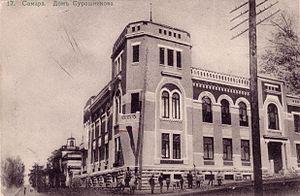
Franz Albert Schechtel, né le 7 août 1859 à Saint-Pétersbourg et mort le 7 juillet 1926 à Moscou, est un architecte russe, descendant d'Allemands de la Volga catholiques, qui fut surtout actif à Moscou construisant en vingt ans cinq théâtres, cinq églises, trente-neuf hôtels particuliers et immeubles, la gare de Iaroslavl et nombre de constructions, dans le style néorusse, ou encore Modern Style.